Mahant Ghasidas Memorial Museum, Raipur

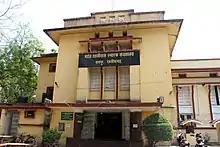
Mahant Ghasidas Museum entrance

Mahant Ghasidas Memorial Museum is an archaeological museum in Raipur, Chhattisgarh, India. It is located near the Ghadi Chowk in the heart of the city and it is one of the oldest museums of Chhattisgarh in history.